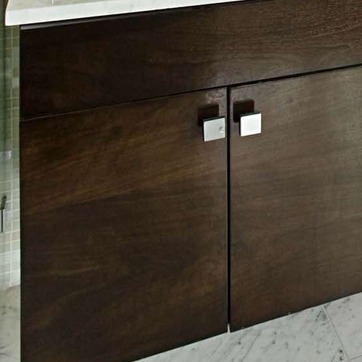
Material: wood